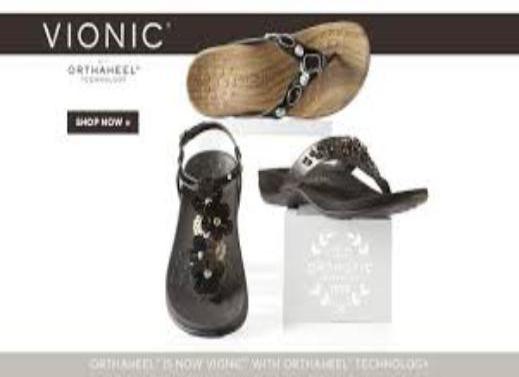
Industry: Clothes